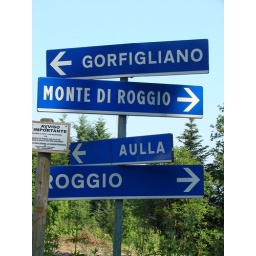
Road signs at mountain crossroads near Giovetto